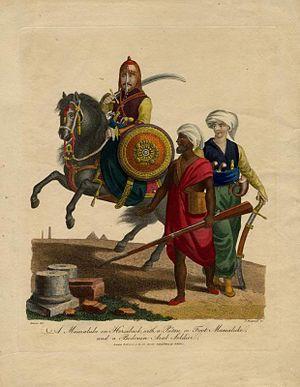
Osman el-Bardissi, mort le 19 novembre 1806, était un bey mamelouk de l'Égypte ottomane.